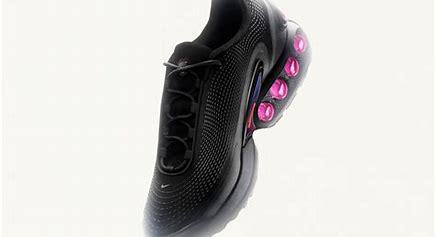
Brand: Nike
Model: Air Max DN